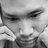
Emotion: sad